Sha-Amun-en-su

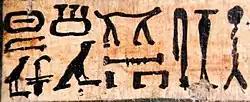
Hieroglyphic inscription of Sha-Amun-en-su's name and title on the sarcophagus

Sha-Amun-en-su was born circa 800 B.C., during the Twenty-second Dynasty of Egypt. Her name and almost all information about her life comes from the hieroglyphic inscriptions in her sarcophagus.